Steve Hamas

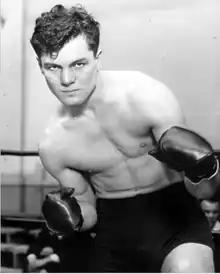

Steven Vincent Hamas (January 9, 1907 – October 11, 1974), also known as Hurricane and the Passaic Pounder, was an American football player and boxer. He was a multi-sport athlete at Pennsylvania State University in the late 1920s, receiving 12 varsity letters in football, boxing, lacrosse, basketball, and track and field. He played professional football in the National Football League (NFL) in 1929 and then turned to professional boxing, defeating former heavyweight champions Tommy Loughran and Max Schmeling. He compiled a 35–4–2 in 41 bouts.